Prescott Bush

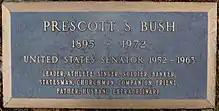
The grave of Prescott Bush

On December 2, 1954, Prescott Bush was part of the large (67–22) majority to censure Wisconsin Republican Senator Joseph McCarthy after McCarthy had taken on the U.S. Army and the Eisenhower administration. During the debate leading to the censure, Bush said that McCarthy has "caused dangerous divisions among the American people because of his attitude and the attitude he has encouraged among his followers: that there can be no honest differences of opinion with him. Either you must follow Senator McCarthy blindly, not daring to express any doubts or disagreements about any of his actions, or, in his eyes, you must be a Communist, a Communist sympathizer, or a fool who has been duped by the Communist line." Eisenhower later included Prescott Bush on an undated handwritten list of prospective candidates he favored for the 1960 Republican presidential nomination.